Ring roads of Wuhan

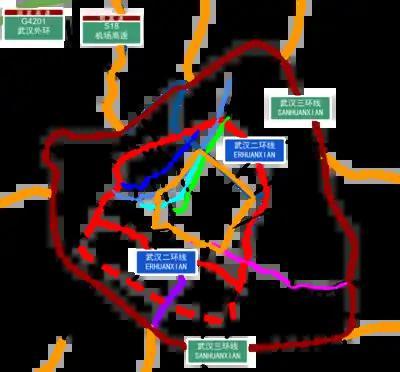
Map of Wuhan with Inner ring road in orange; second ring road in red; third ring road in brown

There are 4 concentric ring roads in Wuhan, China.